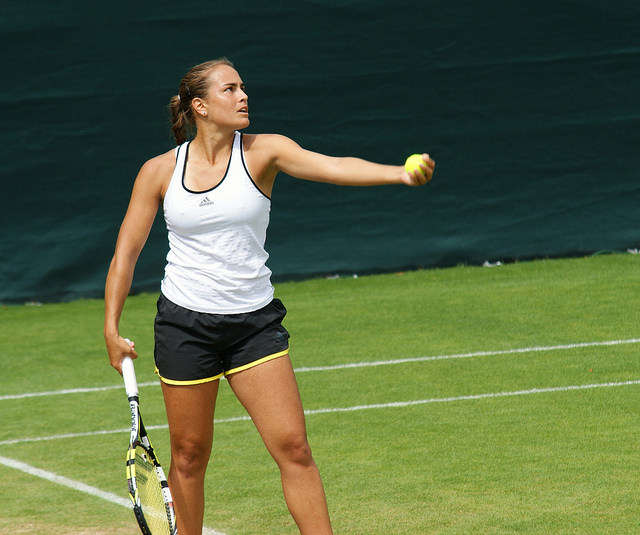
người phụ nữ áo trắng đang chơi tennis trên sân